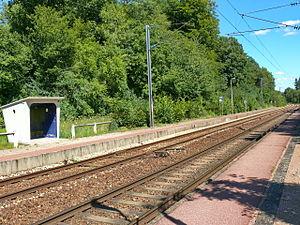
Gare de Sainte-Segrée, sur la ligne Amiens - Rouen
Sainte-Segrée est une commune française située dans le département de la Somme, en région Hauts-de-France.